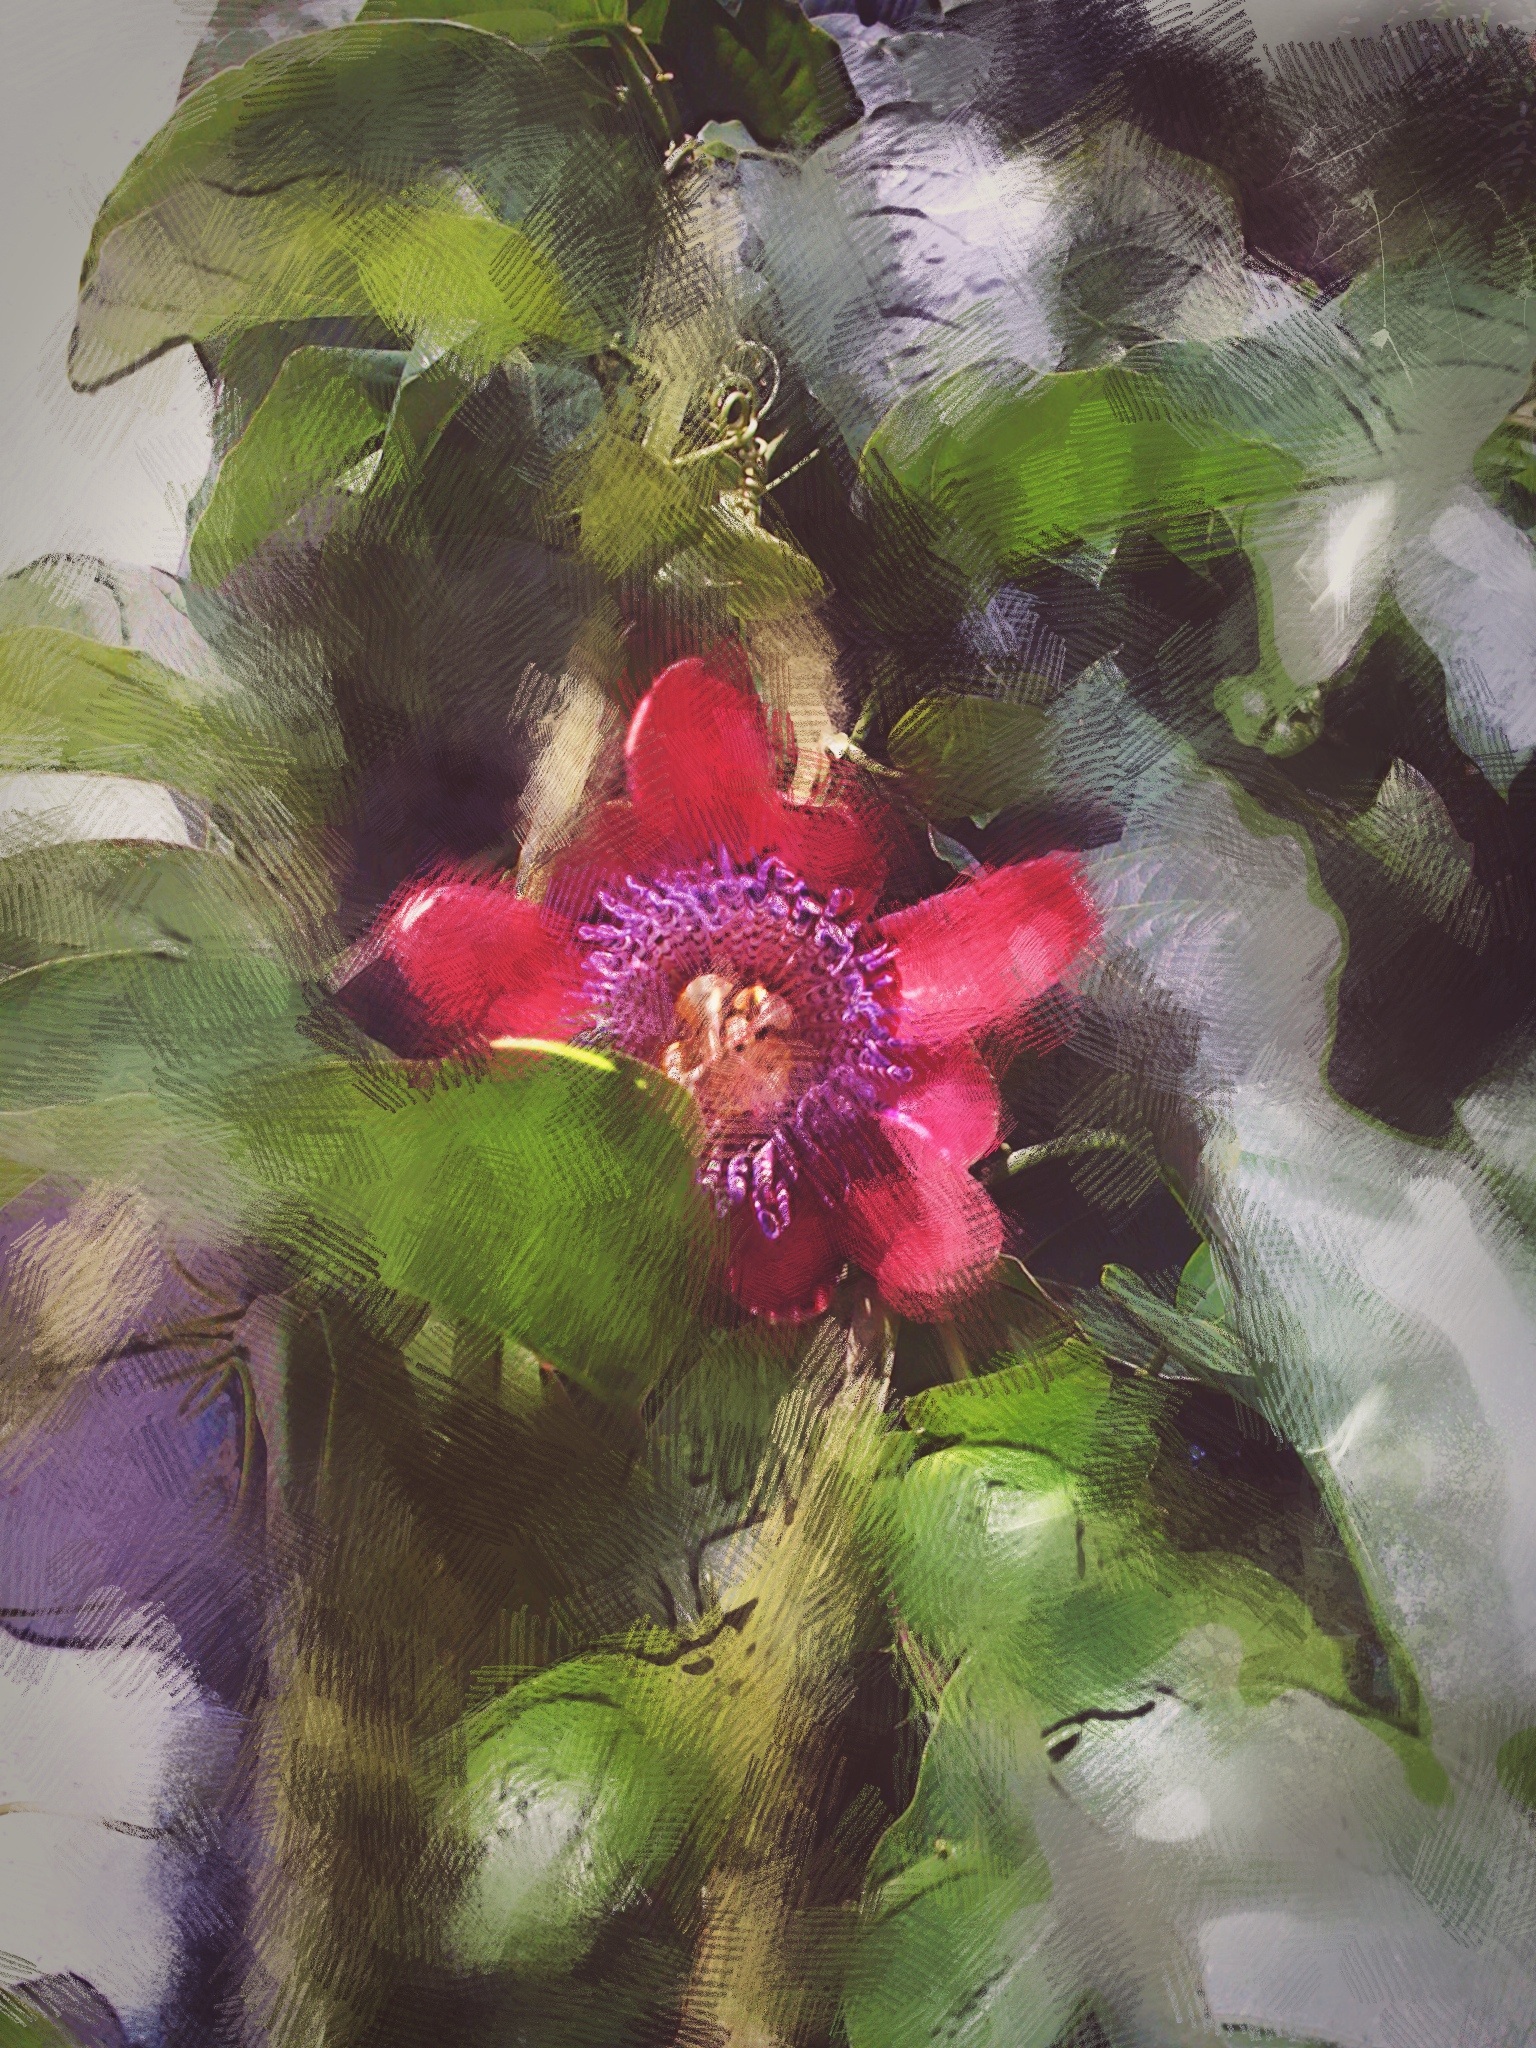
blossom, plant, leaf, flower, green, tropical, botany, flora, painting, exotic, floristry, passionflower, flowering plant, land plant